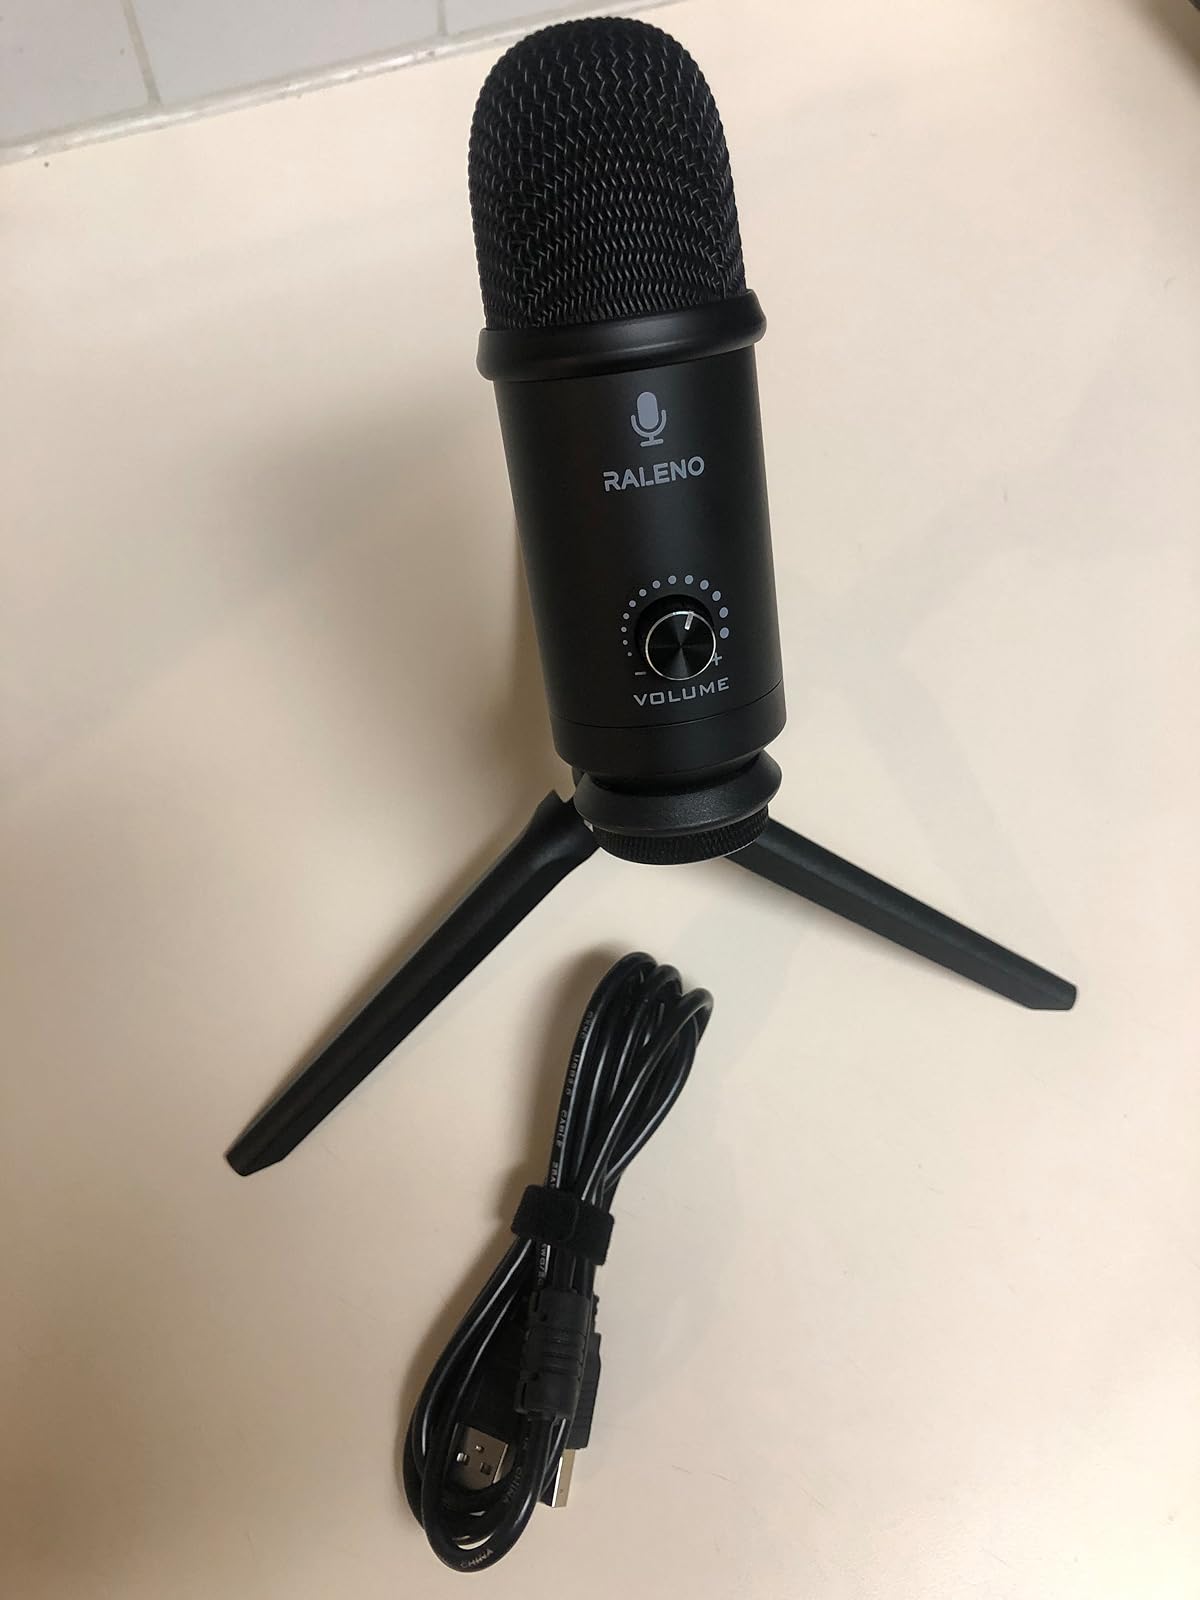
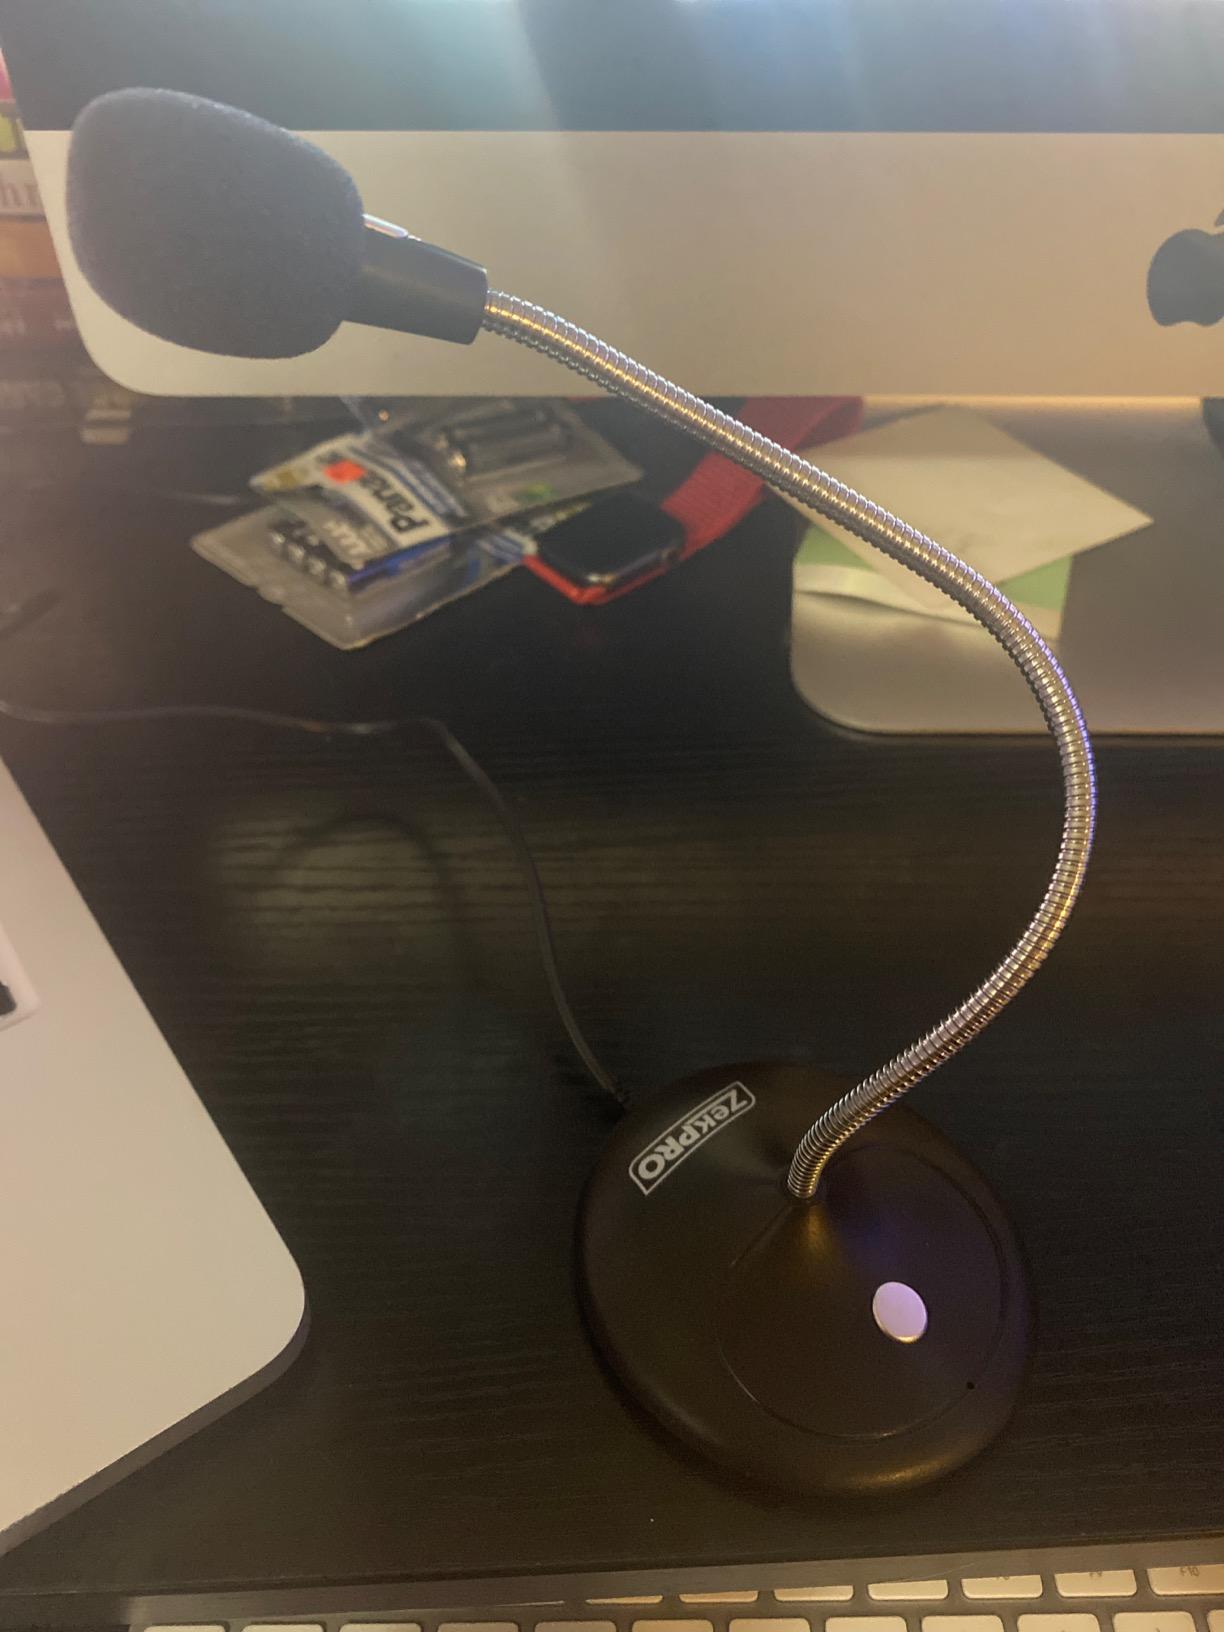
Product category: microphone
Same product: no